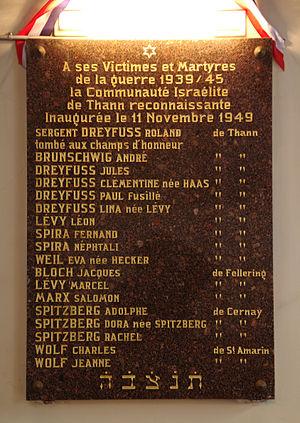
Thann (Haut-Rhin) la synagogue
La synagogue de Thann est un lieu de culte juif de style néo-byzantin construit sous le Second Empire au centre de la ville de Thann, en Alsace, France.